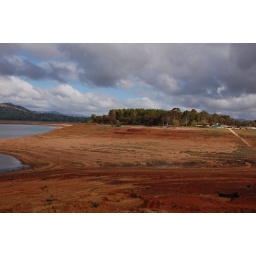
You can see two boat ramps in the picture both of which are out of the water - a sign of the drought